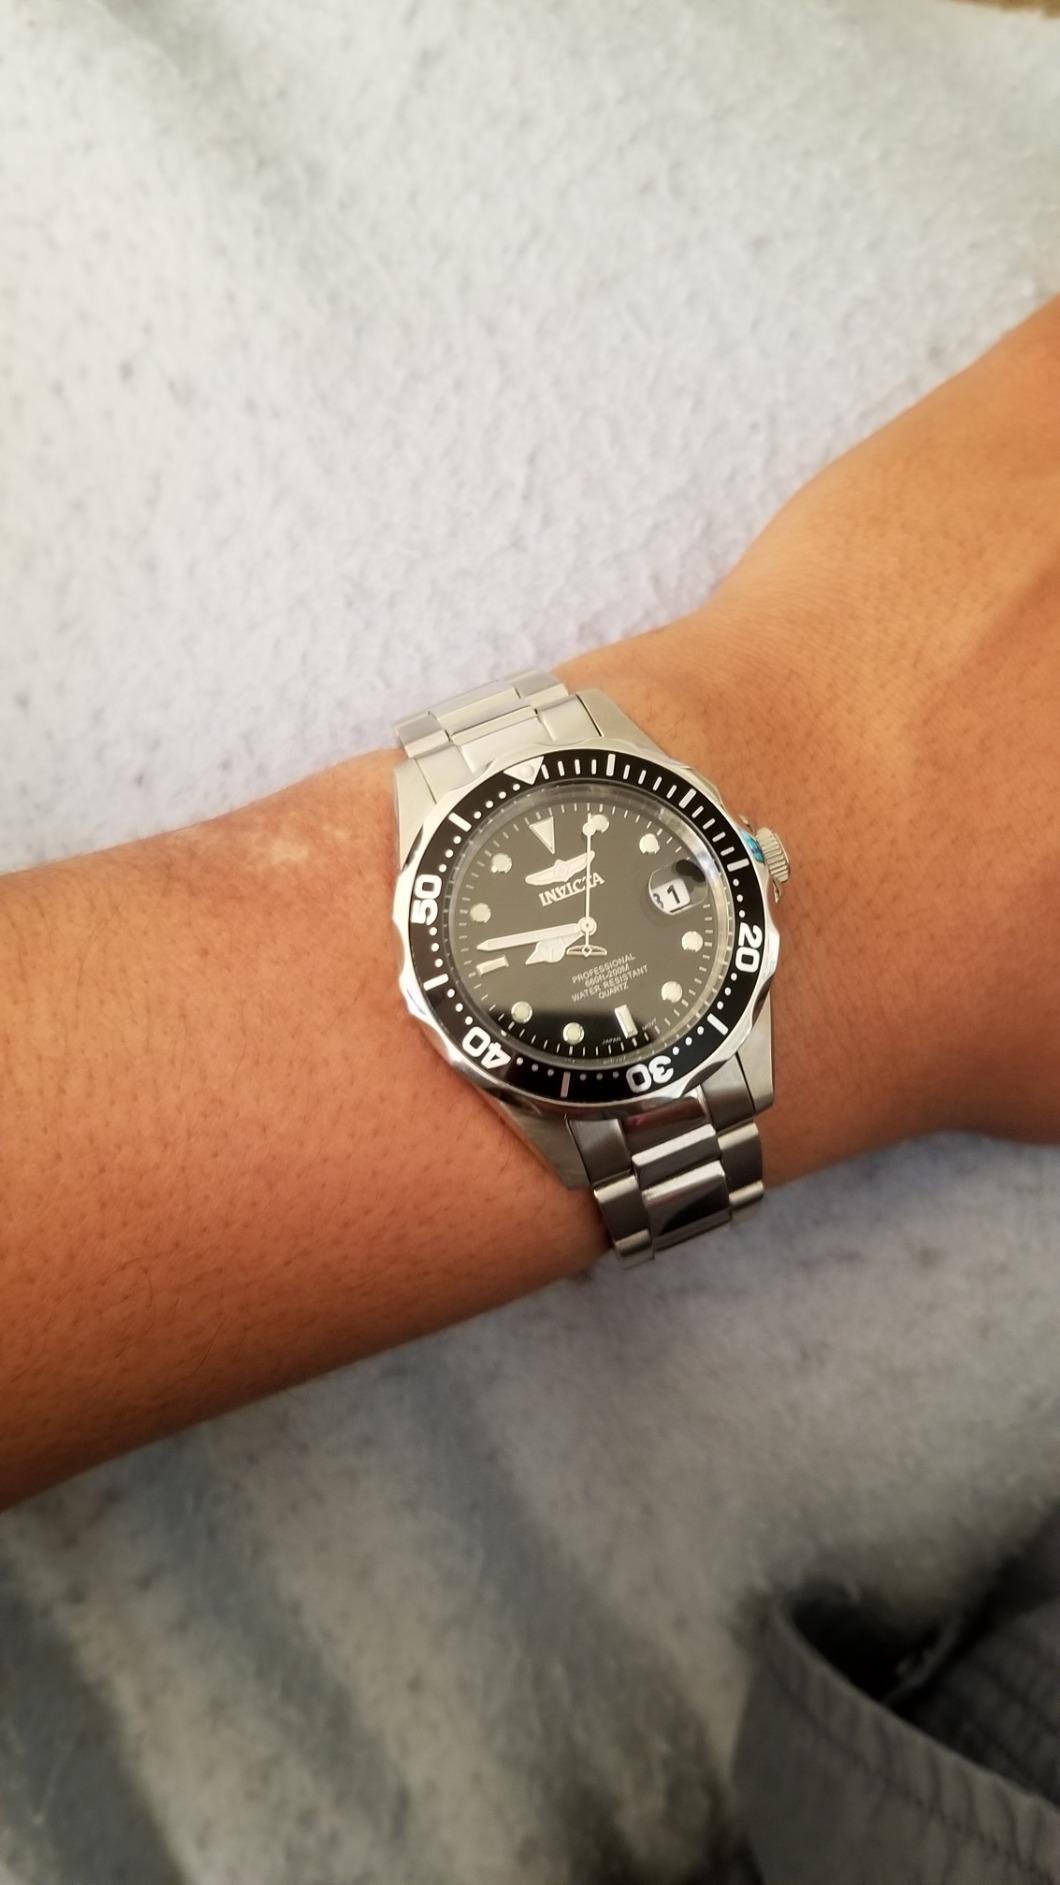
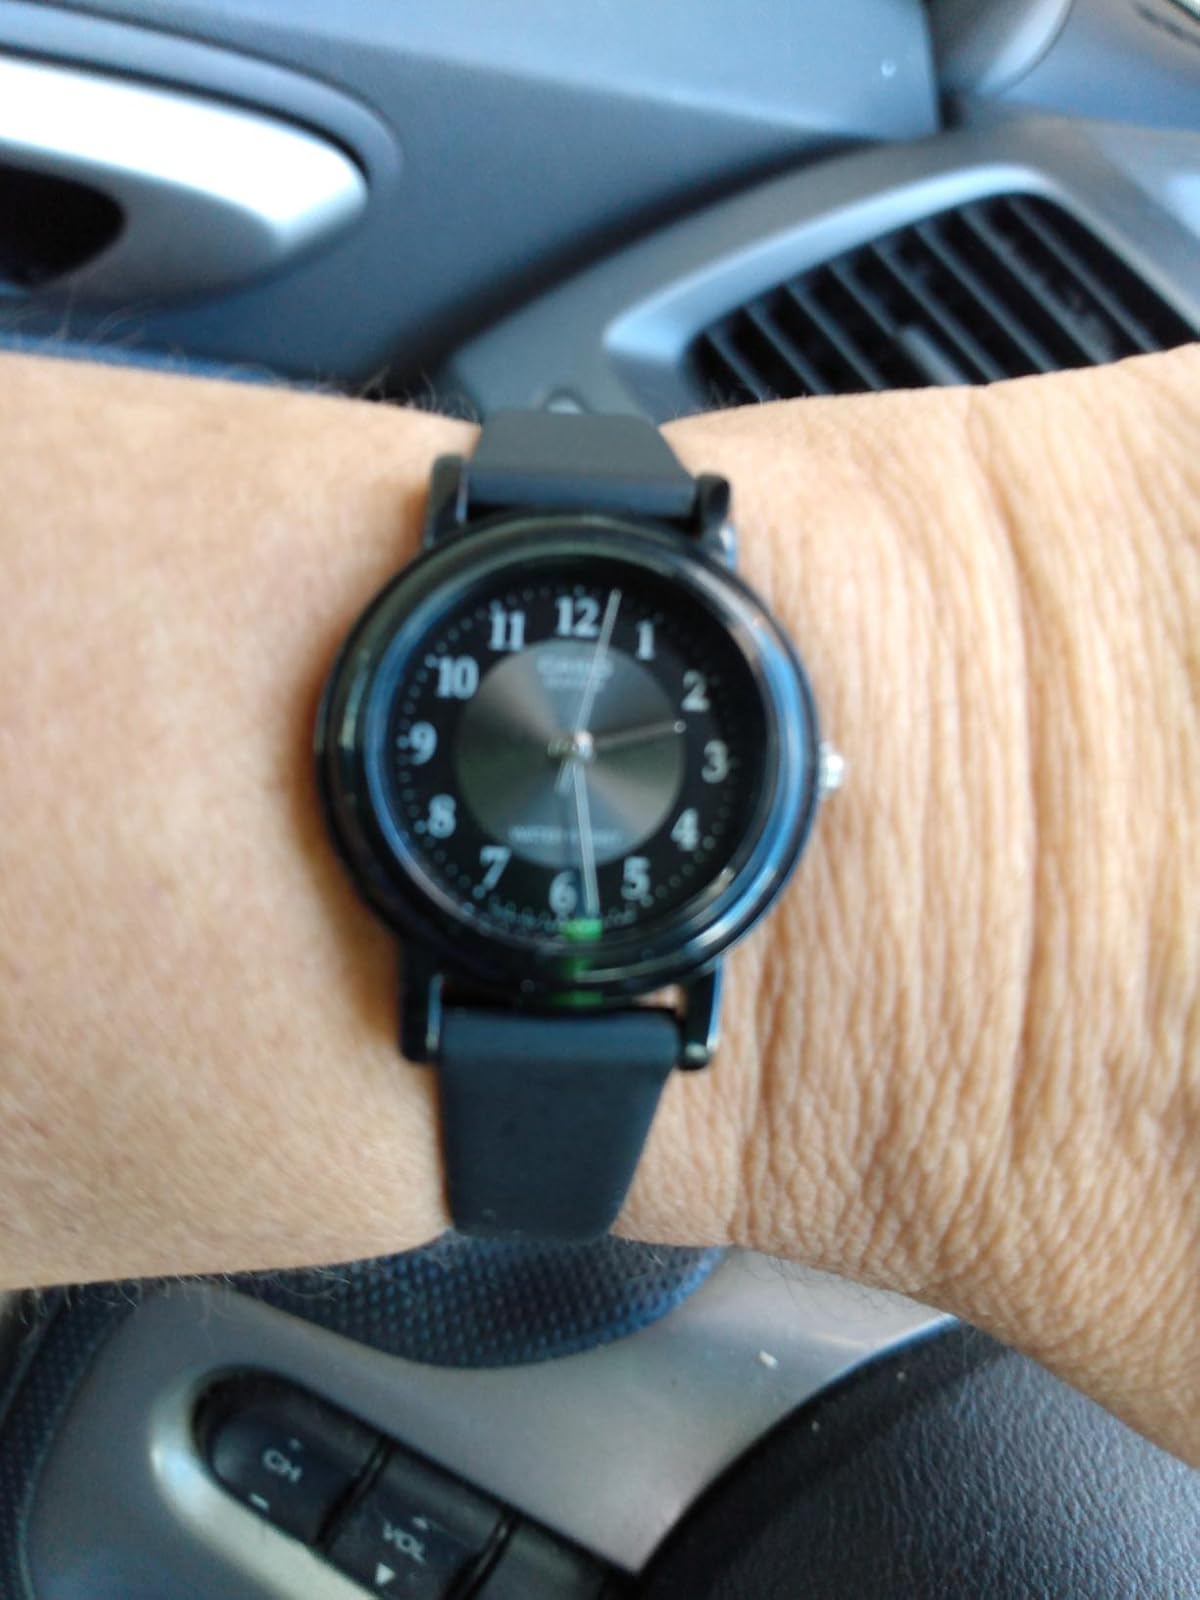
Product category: accessories_watch
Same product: no